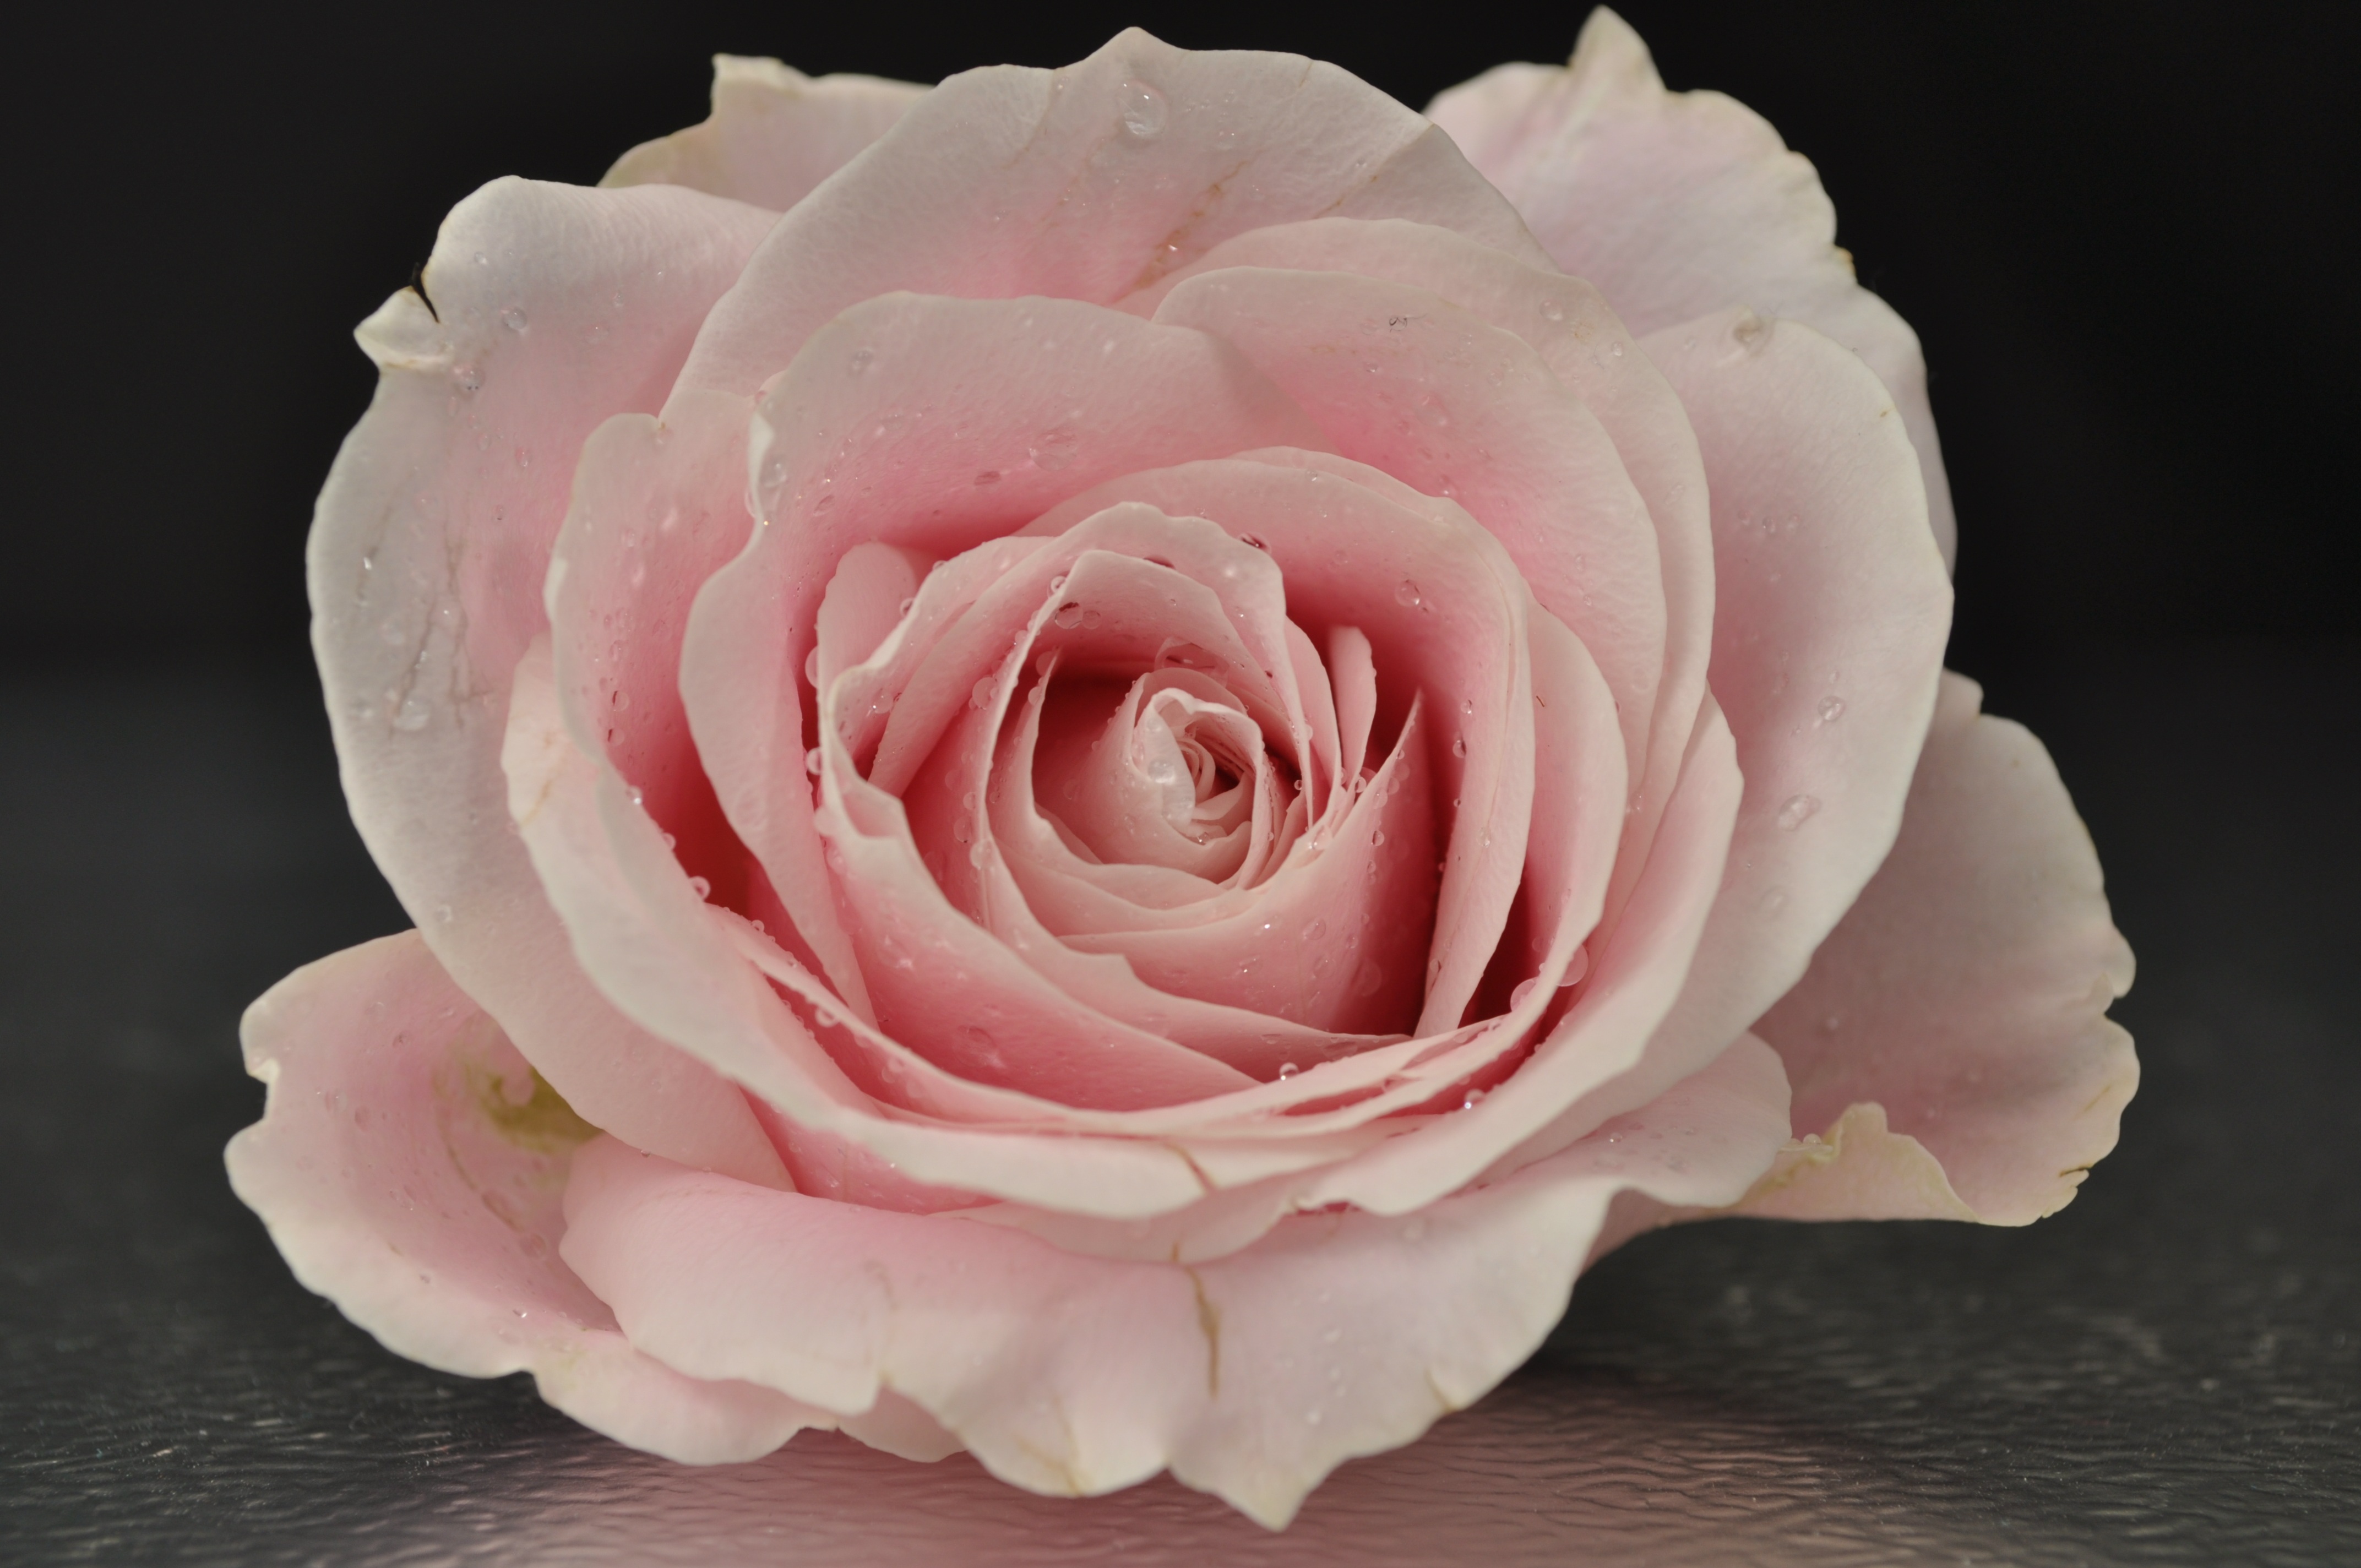
plant, flower, petal, rose, pink, pink rose, floristry, floribunda, pink flower, macro photography, flowering plant, garden roses, rose family, flower bouquet, land plant, rosa centifolia, rose order